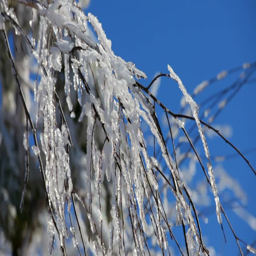
branch of a tree , all covered with ice and snow against the blue sky